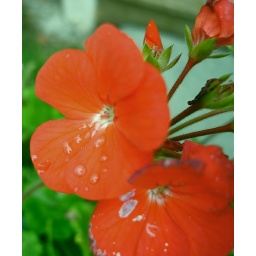
These were outside our door at Albergo Allegria, a wonderful bed &amp;amp; breakfast in Windham NY. Taken on 8/13/05.